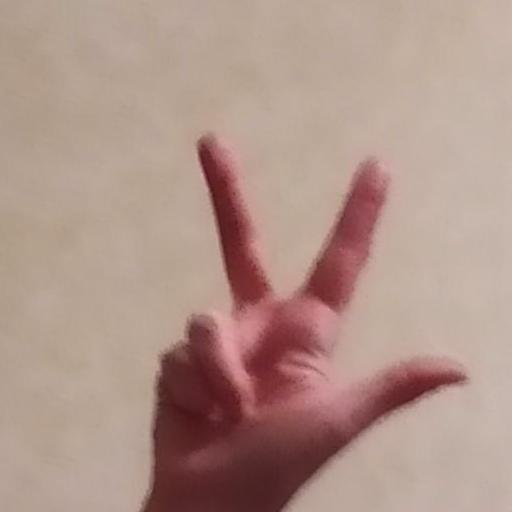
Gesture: three2